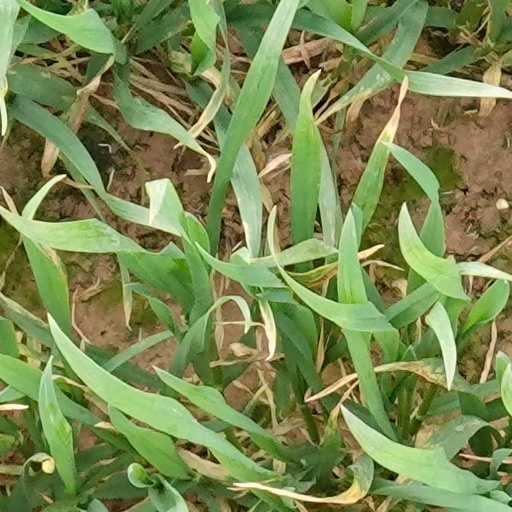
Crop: wheat